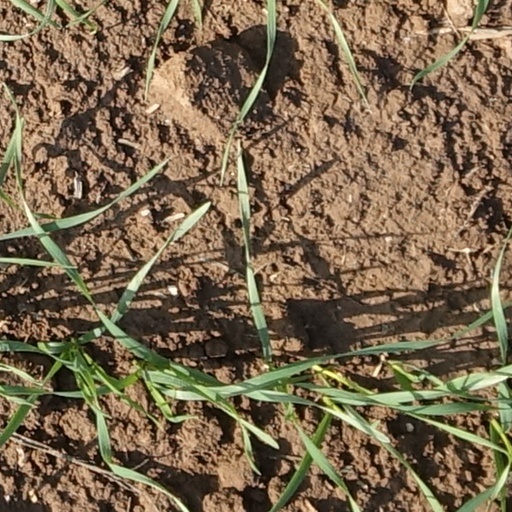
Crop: wheat